First Taranaki War

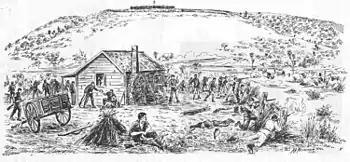
Troops defend Jury's farmhouse in the Battle of Waireka, by A. H. Messenger.

The military action at Waitara brought the result Kingi had been hoping for and within 10 days of the Te Kohia battle, about 500 warriors from the Taranaki, Ngati Ruanui and Ngā Rauru iwi converged on the New Plymouth area to provide support. The warriors built an entrenched and stockaded pā named Kaipopo on one of the hills at Waireka, about 8 km southwest of New Plymouth and 4 km from the Omata stockade that lay on the road to the town. The area was scattered with some houses built by European settlers, and on 27 March, five settlers, including two boys, were either shot or tomahawked in the Omata district.